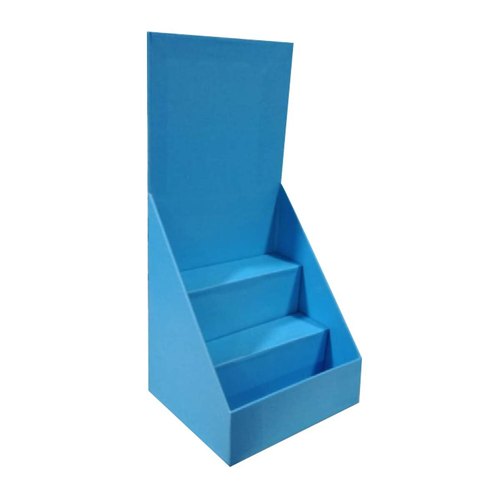
Label: cardboard